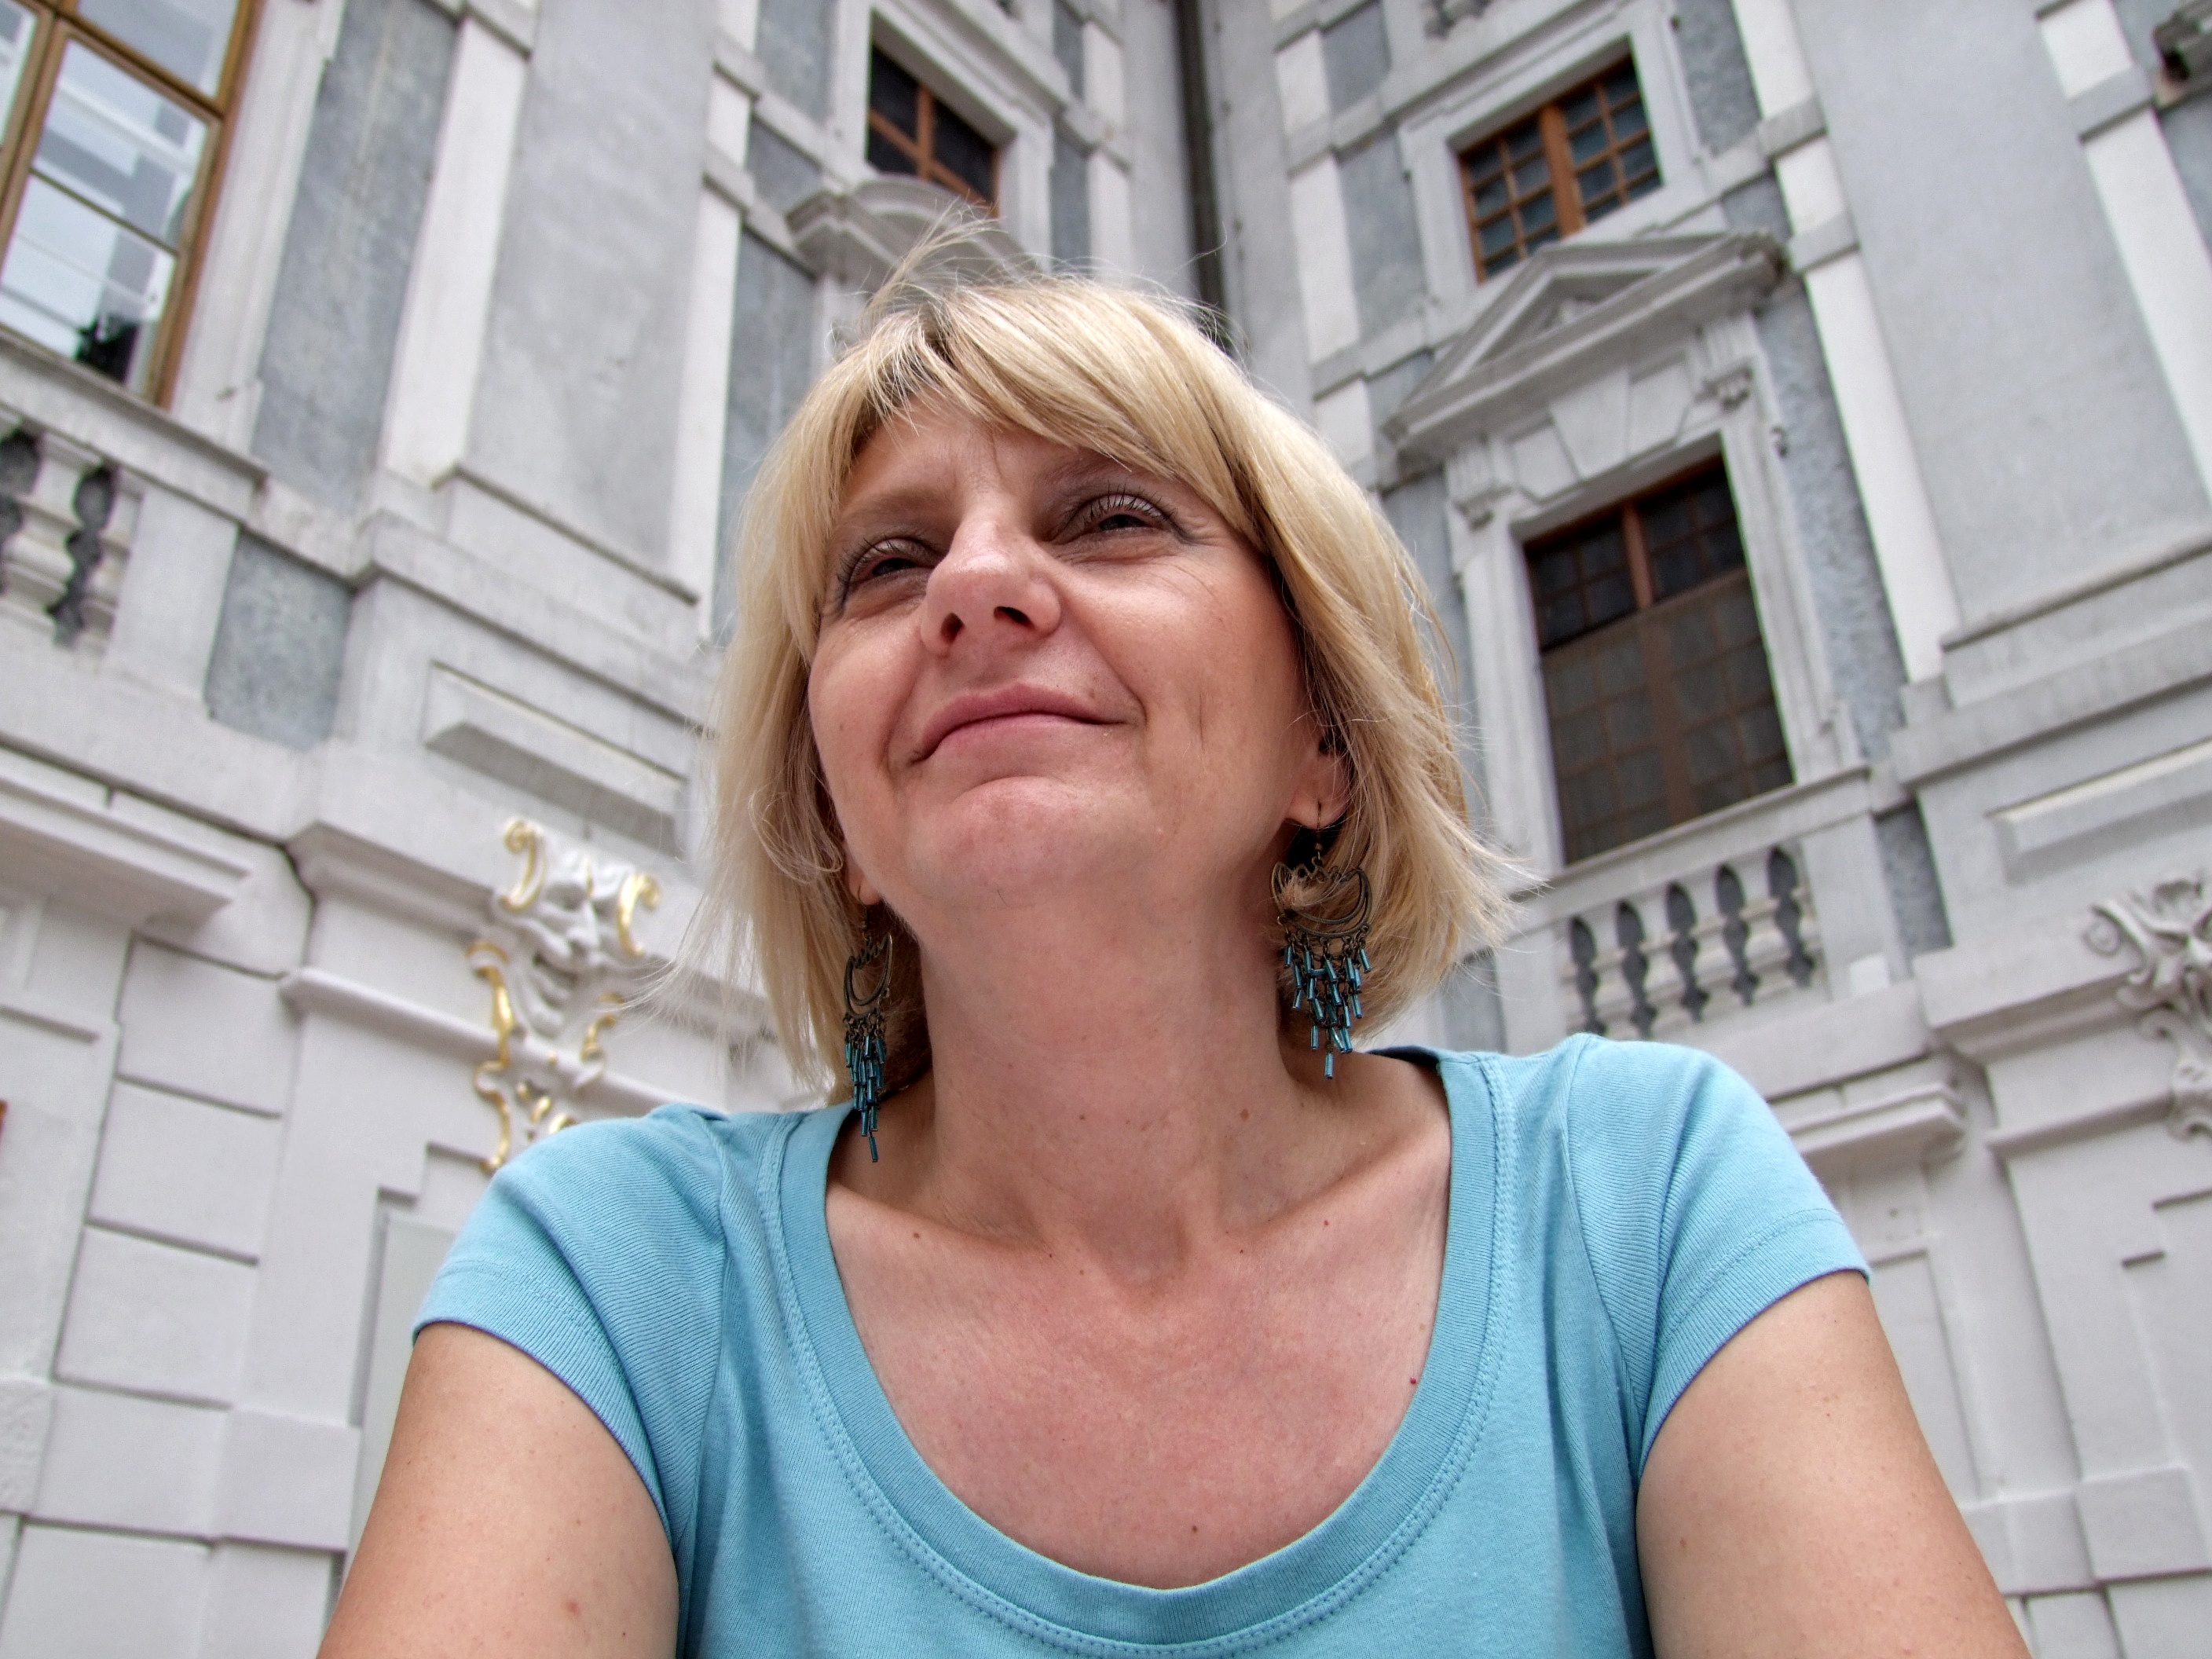
person, people, girl, woman, hair, female, portrait, lady, facial expression, smile, head, blond, emotion, adult